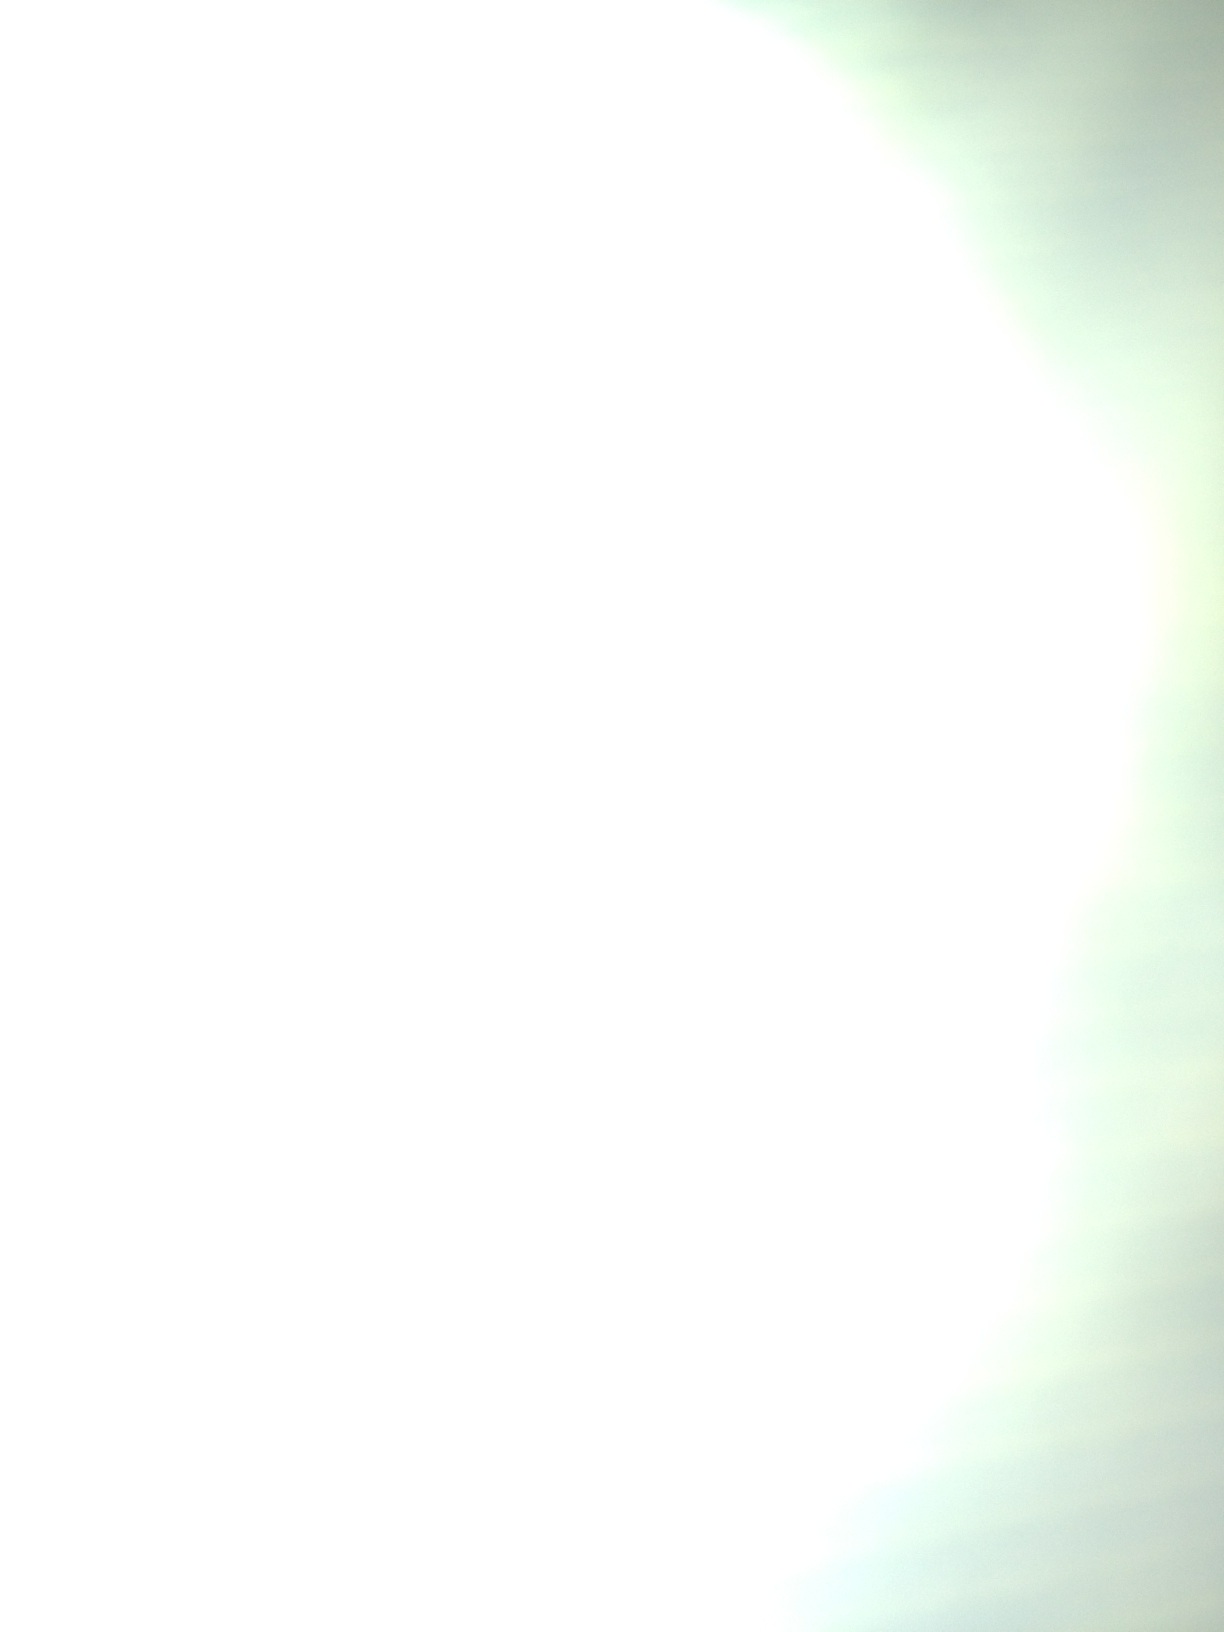Question: Its money.
Answer: unanswerable